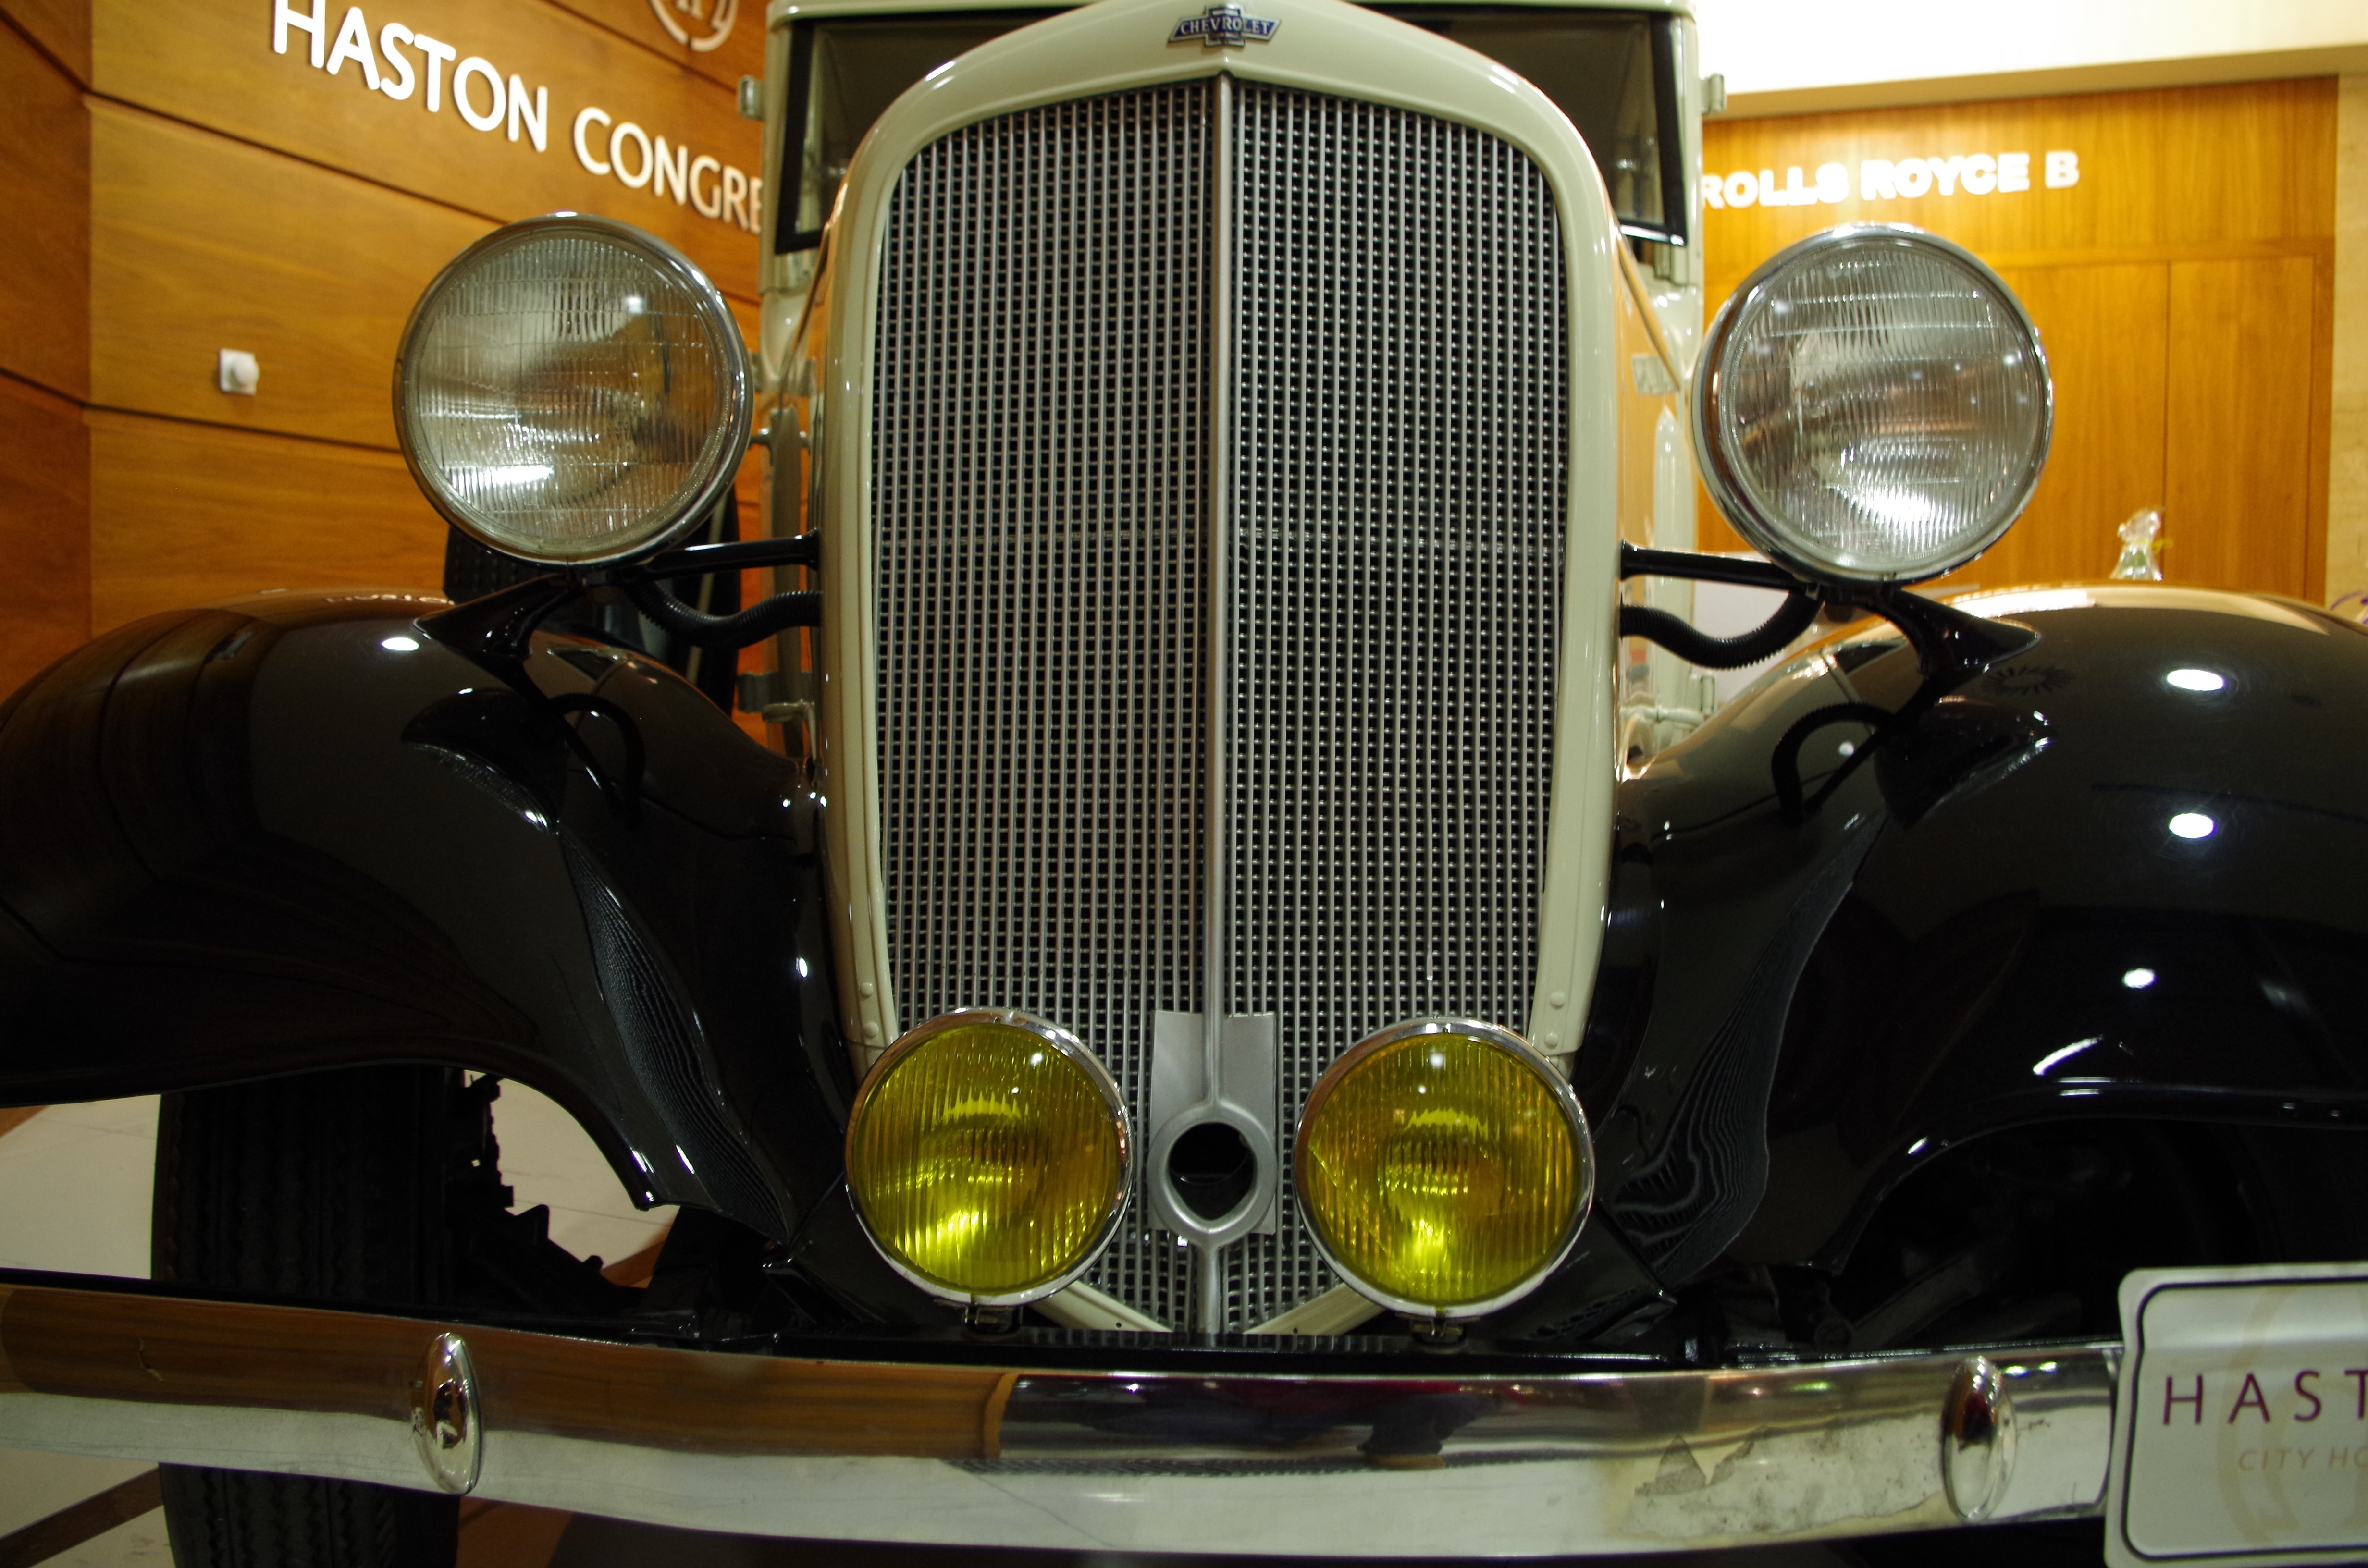
car, vehicle, auto, old car, motor vehicle, vintage car, classic, antique car, retro car, historic vehicle, land vehicle, touring car, automobile make, automotive design, luxury vehicle